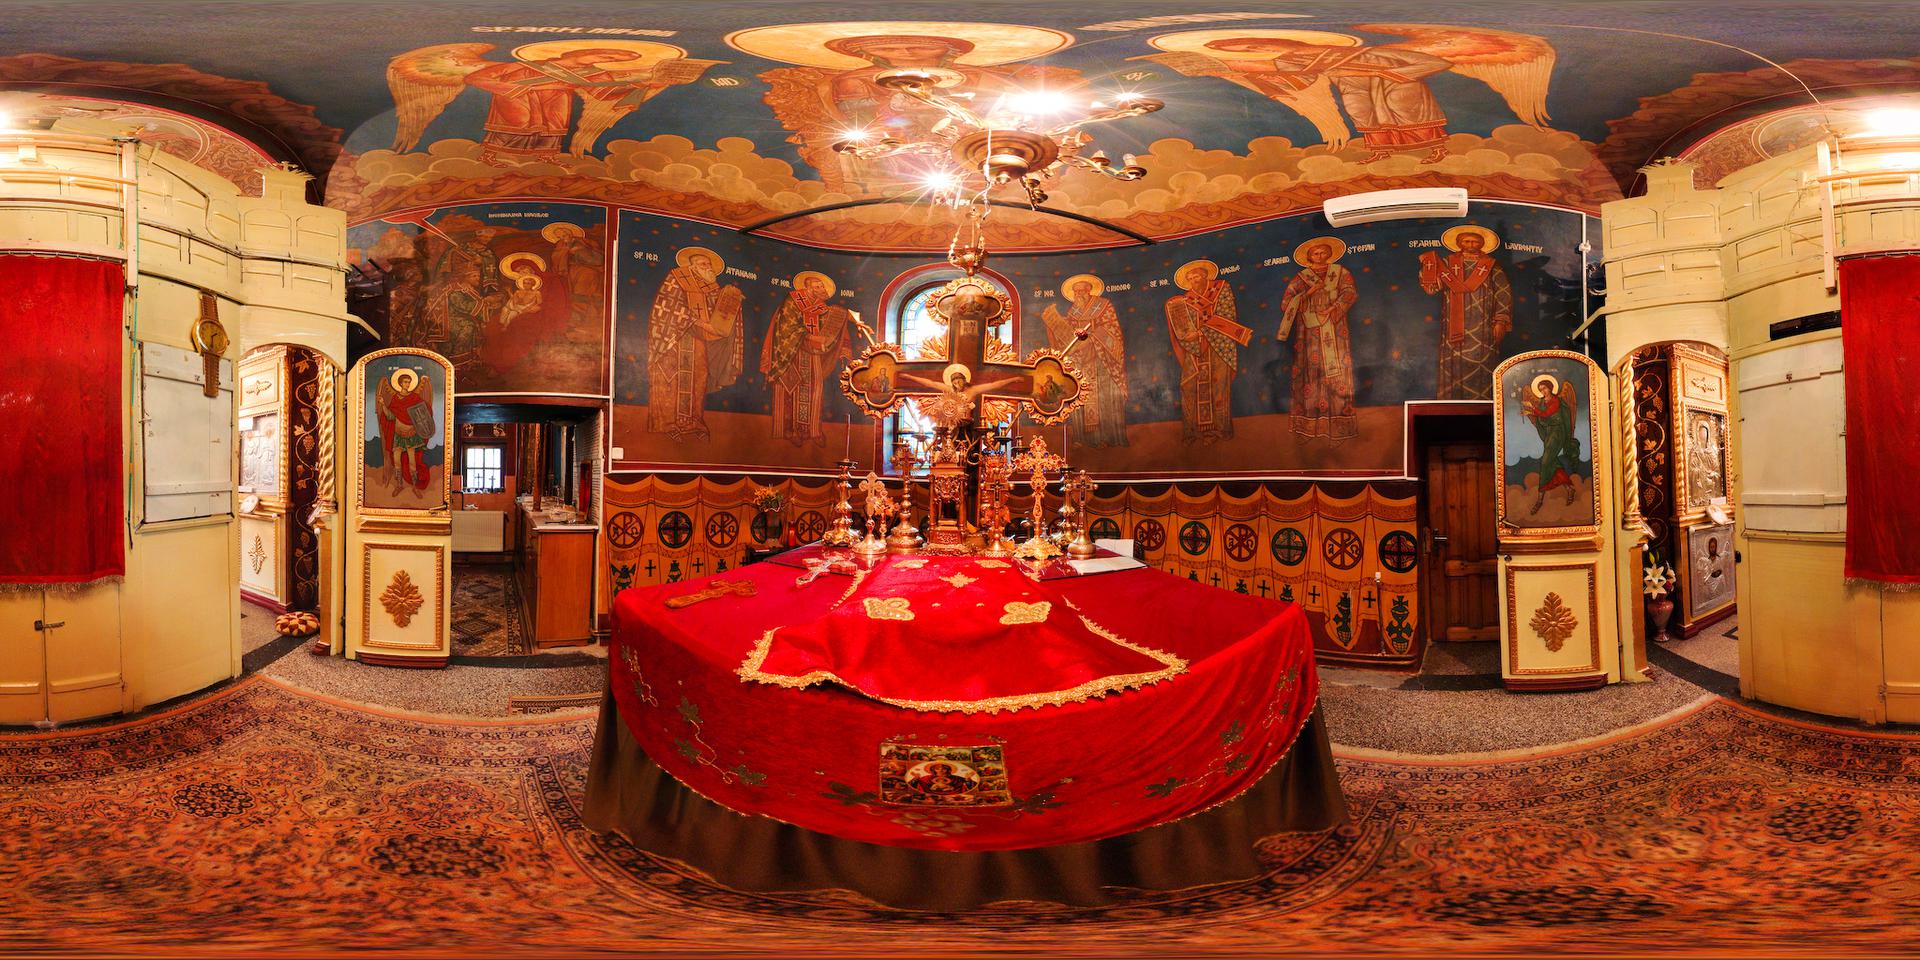
Referred object: the white wall-mounted air conditioner

Referred object: look straight ahead at the central altar covered with a red cloth

Referred object: the chandelier above the altar